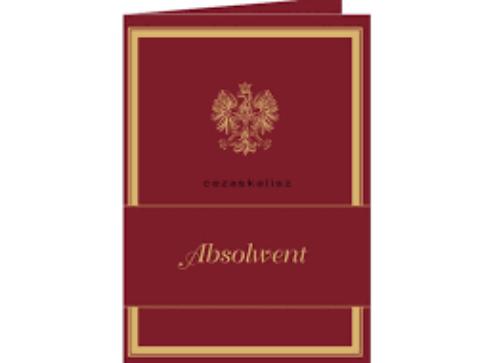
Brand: Absolwent
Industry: Others